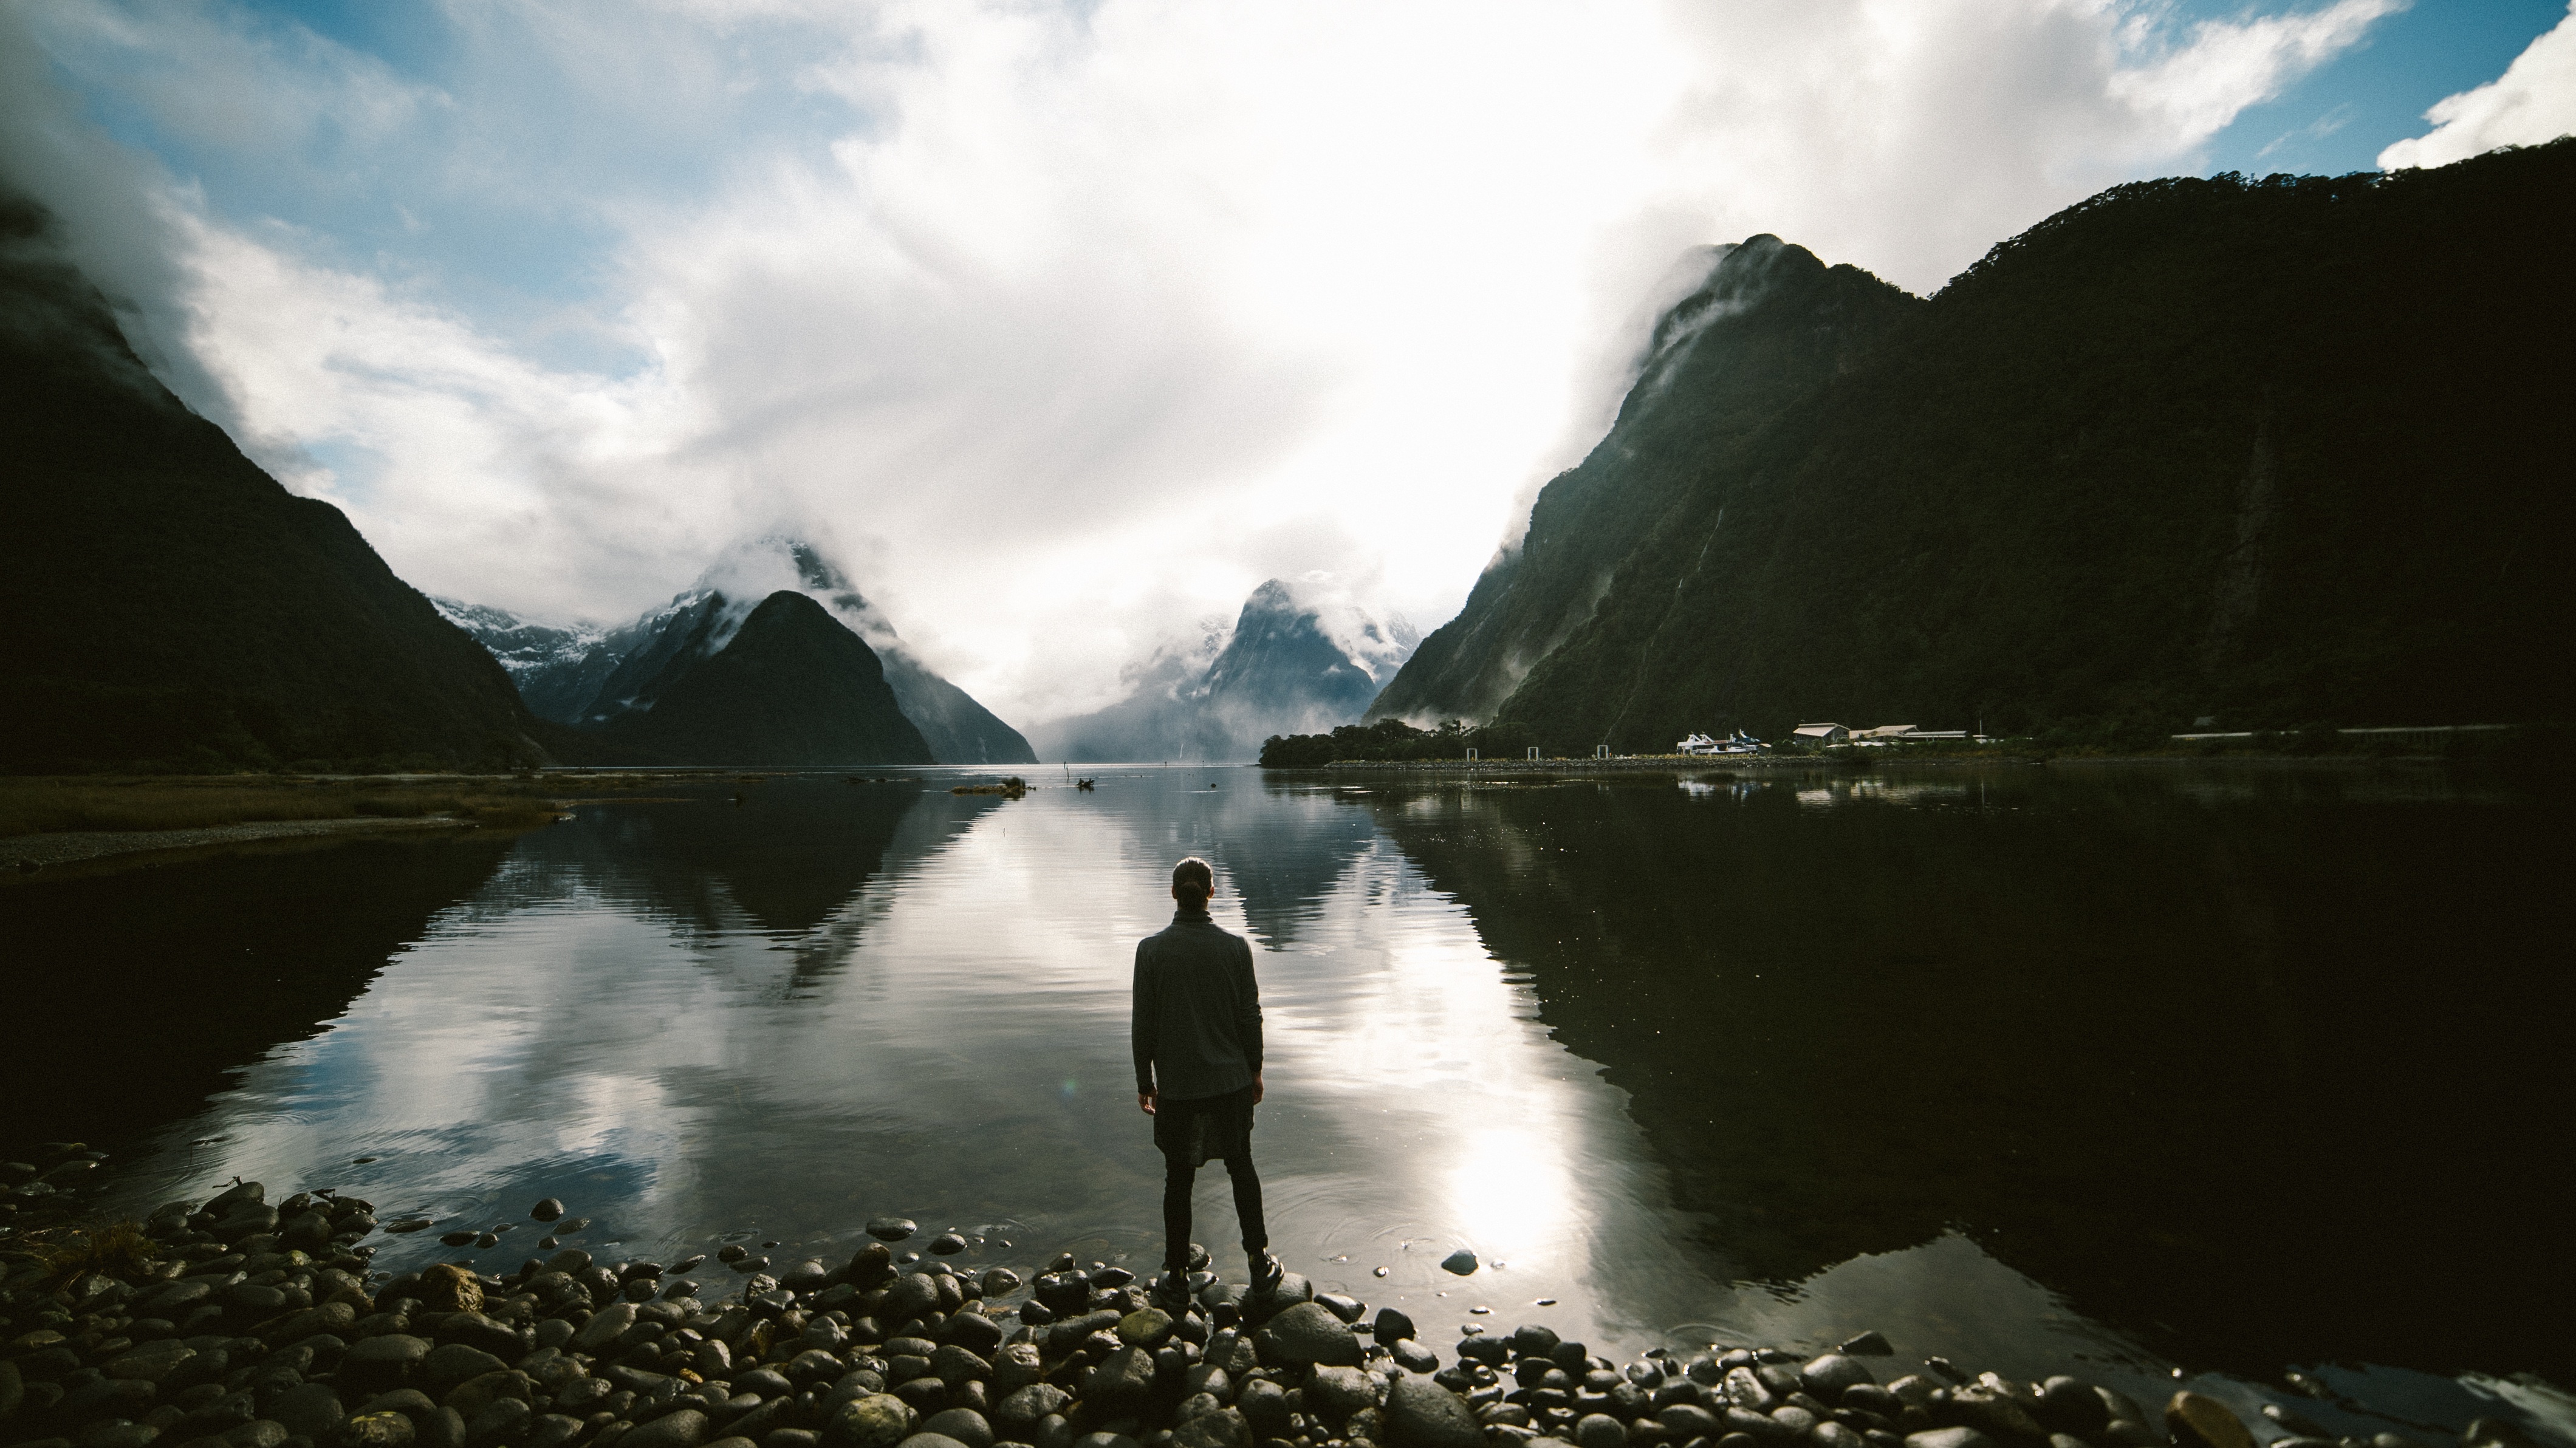
sea, coast, water, nature, mountain, cloud, sunlight, morning, lake, river, mountain range, reflection, fjord, reservoir, body of water, rocks, stones, clouds, mountains, loch, water feature, landform, atmospheric phenomenon, mountainous landforms